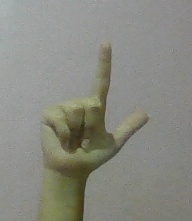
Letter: laam